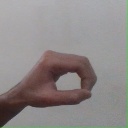
अक्षर: औ